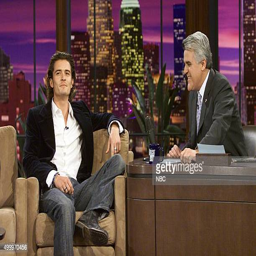
actor during an interview with comedian